The Victim (1980 film)

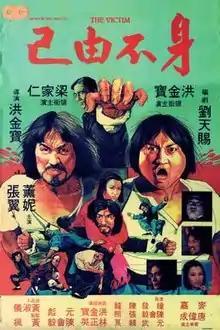
Film poster

The Victim (Chinese: 身不由已) is a 1980 Hong Kong martial arts comedy film starring and directed by Sammo Hung. It was released in the US as Lightning Kung Fu in June 1982.